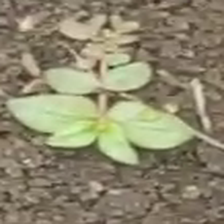
Weed species: Choti_dudhi_(Euphorbia_hirta)